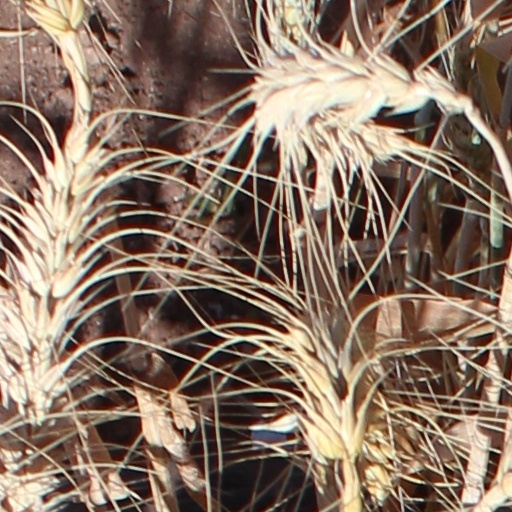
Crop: wheat